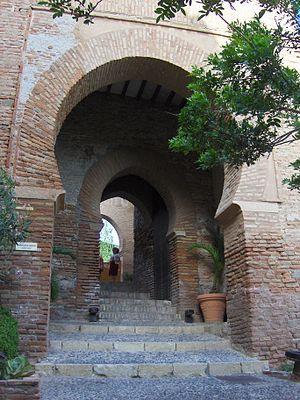
Christine Mazzoli-Guintard, née en 1962, est une historienne française, médiéviste, spécialiste de l’histoire et de l'archéologie urbaines et des solidarités citadines en al-Andalus.